Cheshire Artillery Volunteers

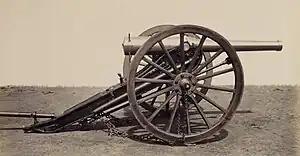
French De Bange 90 mm gun

Although formation of the 2nd Line units began in September 1914, the 2nd Welsh Division (68th (2nd Welsh) Division from August 1915) did not concentrate at Northampton until April 1915, moving in the summer to replace the 53rd (Welsh) Division at Bedford. Training of the units was made difficult by the lack of arms and equipment, and the requirement to provide drafts to the 1st Line overseas. At the end of May 2/1st Cheshire Brigade sent two officers and 106 other ranks to help form the 53rd Divisional Ammunition Column. In June the first saddlery and horses began to arrive, but no guns until August, when the brigade received four French De Bange 90 mm guns. Some ammunition wagons arrived in September, and eight more 90 mm guns in October. Training began to speed up, with the 90 mm guns standing in for 15-pounders. In November they were handed in, and the brigade moved to Bedford to take over the 15-pounders from the 1st Line. In December 1915 these, in turn, were replaced by modern 18-pounders.